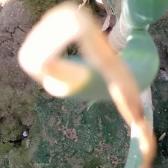
Crop: Onion
Condition: fusarium-d